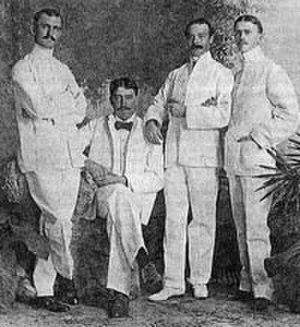
Hiller (à gauche), Furness et Harrison, en compagnie de Lewis Etzel, l'assistant de Furness. Photographie prise à Singapour en1898
Hiram Milliken Hiller Jr., né le 8 mars 1867 à Kahoka dans le Missouri et mort le 7 août 1921 à Swarthmore, Pennsylvanie, est un médecin, missionnaire médical, explorateur et ethnographe américain. Il a parcouru l'Océanie et l'Asie, ramenant de ses voyages des spécimens archéologiques culturels, zoologiques et botaniques et du matériel scientifique destiné aux musées, à des cours ou à des publications. Ses notes et ses collections sont une source de renseignements considérable sur ces régions et leurs populations à la fin du XIXᵉ siècle. Durant la partie médicale de sa carrière, il se consacre à l'étude de la poliomyélite à l'occasion des premières épidémies frappant les États-Unis au début du XXᵉ siècle.